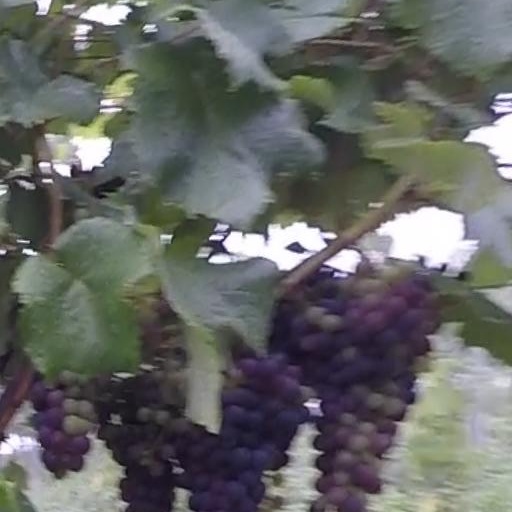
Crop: grape